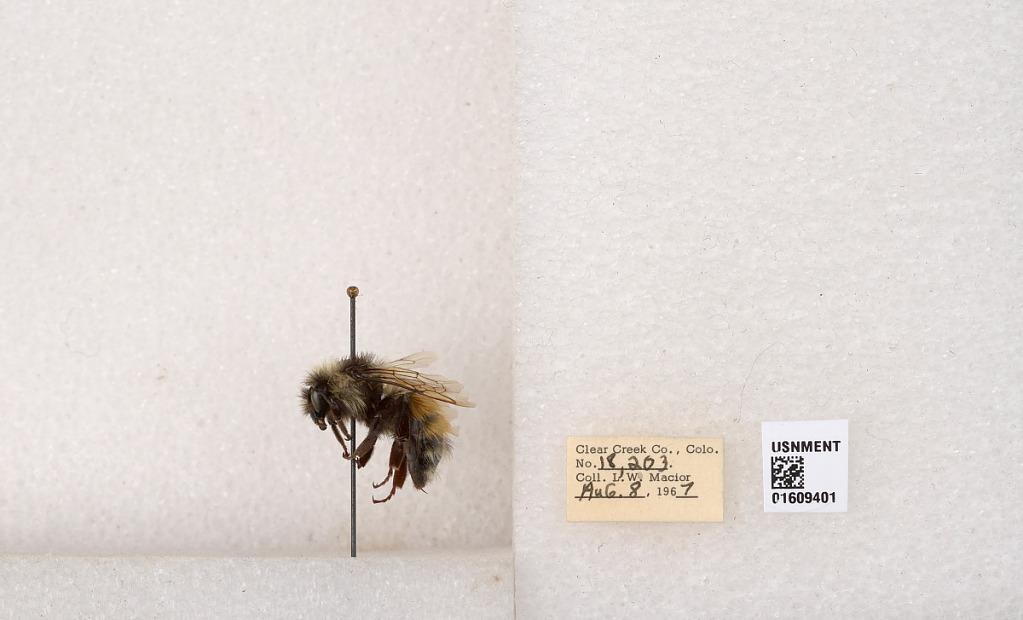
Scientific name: Bombus (Pyrobombus) sylvicola Kirby
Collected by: L. Macior
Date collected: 1967-8-8
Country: United States
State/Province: Colorado
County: Clear Creek
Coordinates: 39.6856, -105.645